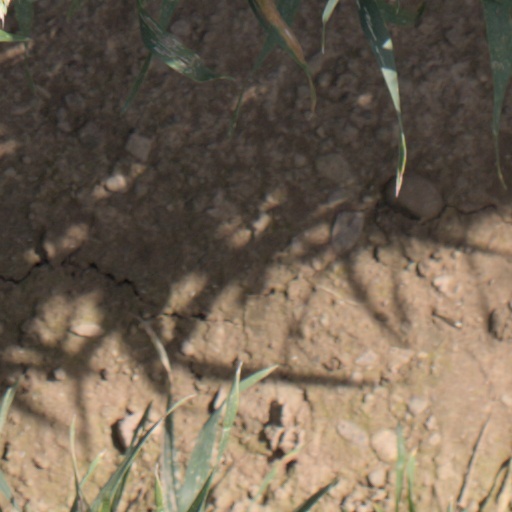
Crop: wheat